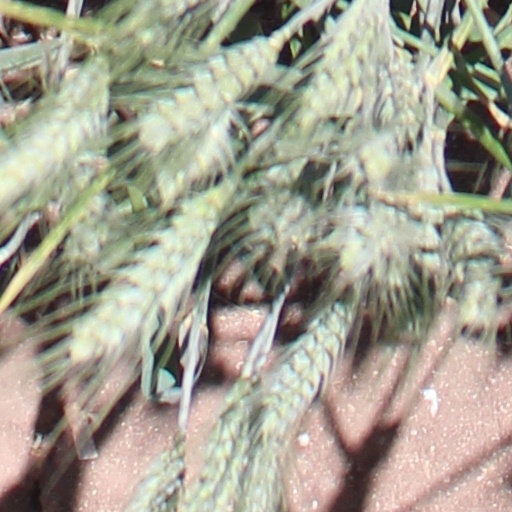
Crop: wheat